Swiss Family Treehouse

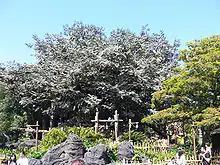
Tokyo Disneyland

The Swiss Family Treehouse opened November 18, 1962, in Adventureland at Disneyland, two years after the Disney film "Swiss Family Robinson" (1960). Imagineer Bill Martin worked out the treehouse's design; Disney animator Wolfgang Reitherman, who designed the treehouse for the movie, contributed. At tall and wide, constructed of concrete and reinforced steel, the attraction weighed . The tree species was dubbed ""Disneyodendron semperflorens grandis" -- large, everblooming Disney tree."